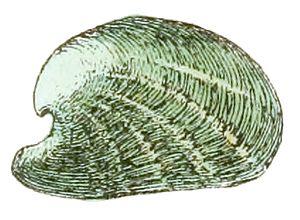
Les Juliidae sont une famille de mollusques gastéropodes de l'ordre des Sacoglossa.
Julia est un genre de mollusques gastéropodes saccoglosses à coquille bivalve, de la famille des Juliidae.